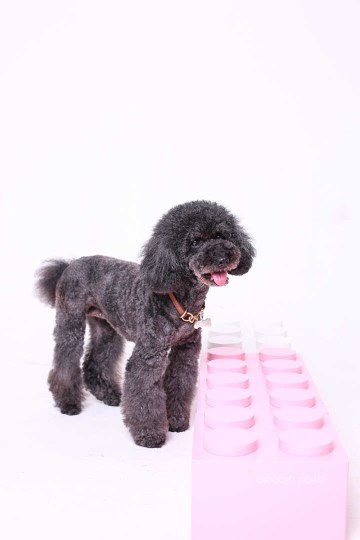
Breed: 2925-n000114-toy_poodle